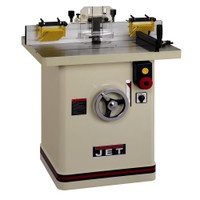
Jet Shapers
Show 12 products per page Show 24 products per page Show 48 products per page Sort by relevance Sort by price, low to high Sort by price, high to low Sort by popularity
Brand: CitySupplyCompany
Category: Hardware > Tools > Shapers